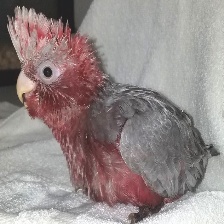
Species: ROSE BREASTED COCKATOO
Scientific name: EOLOPHUS ROSEICAPILLA
ImageNet parent category: sulphur-crested_cockatoo